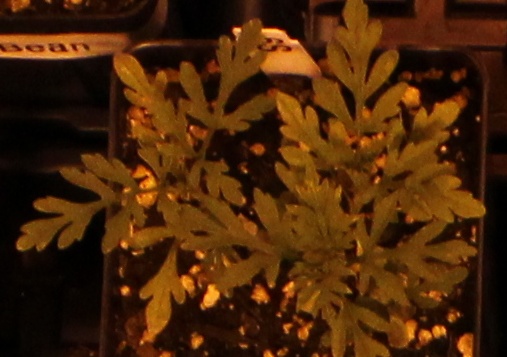
Label: Ragweed